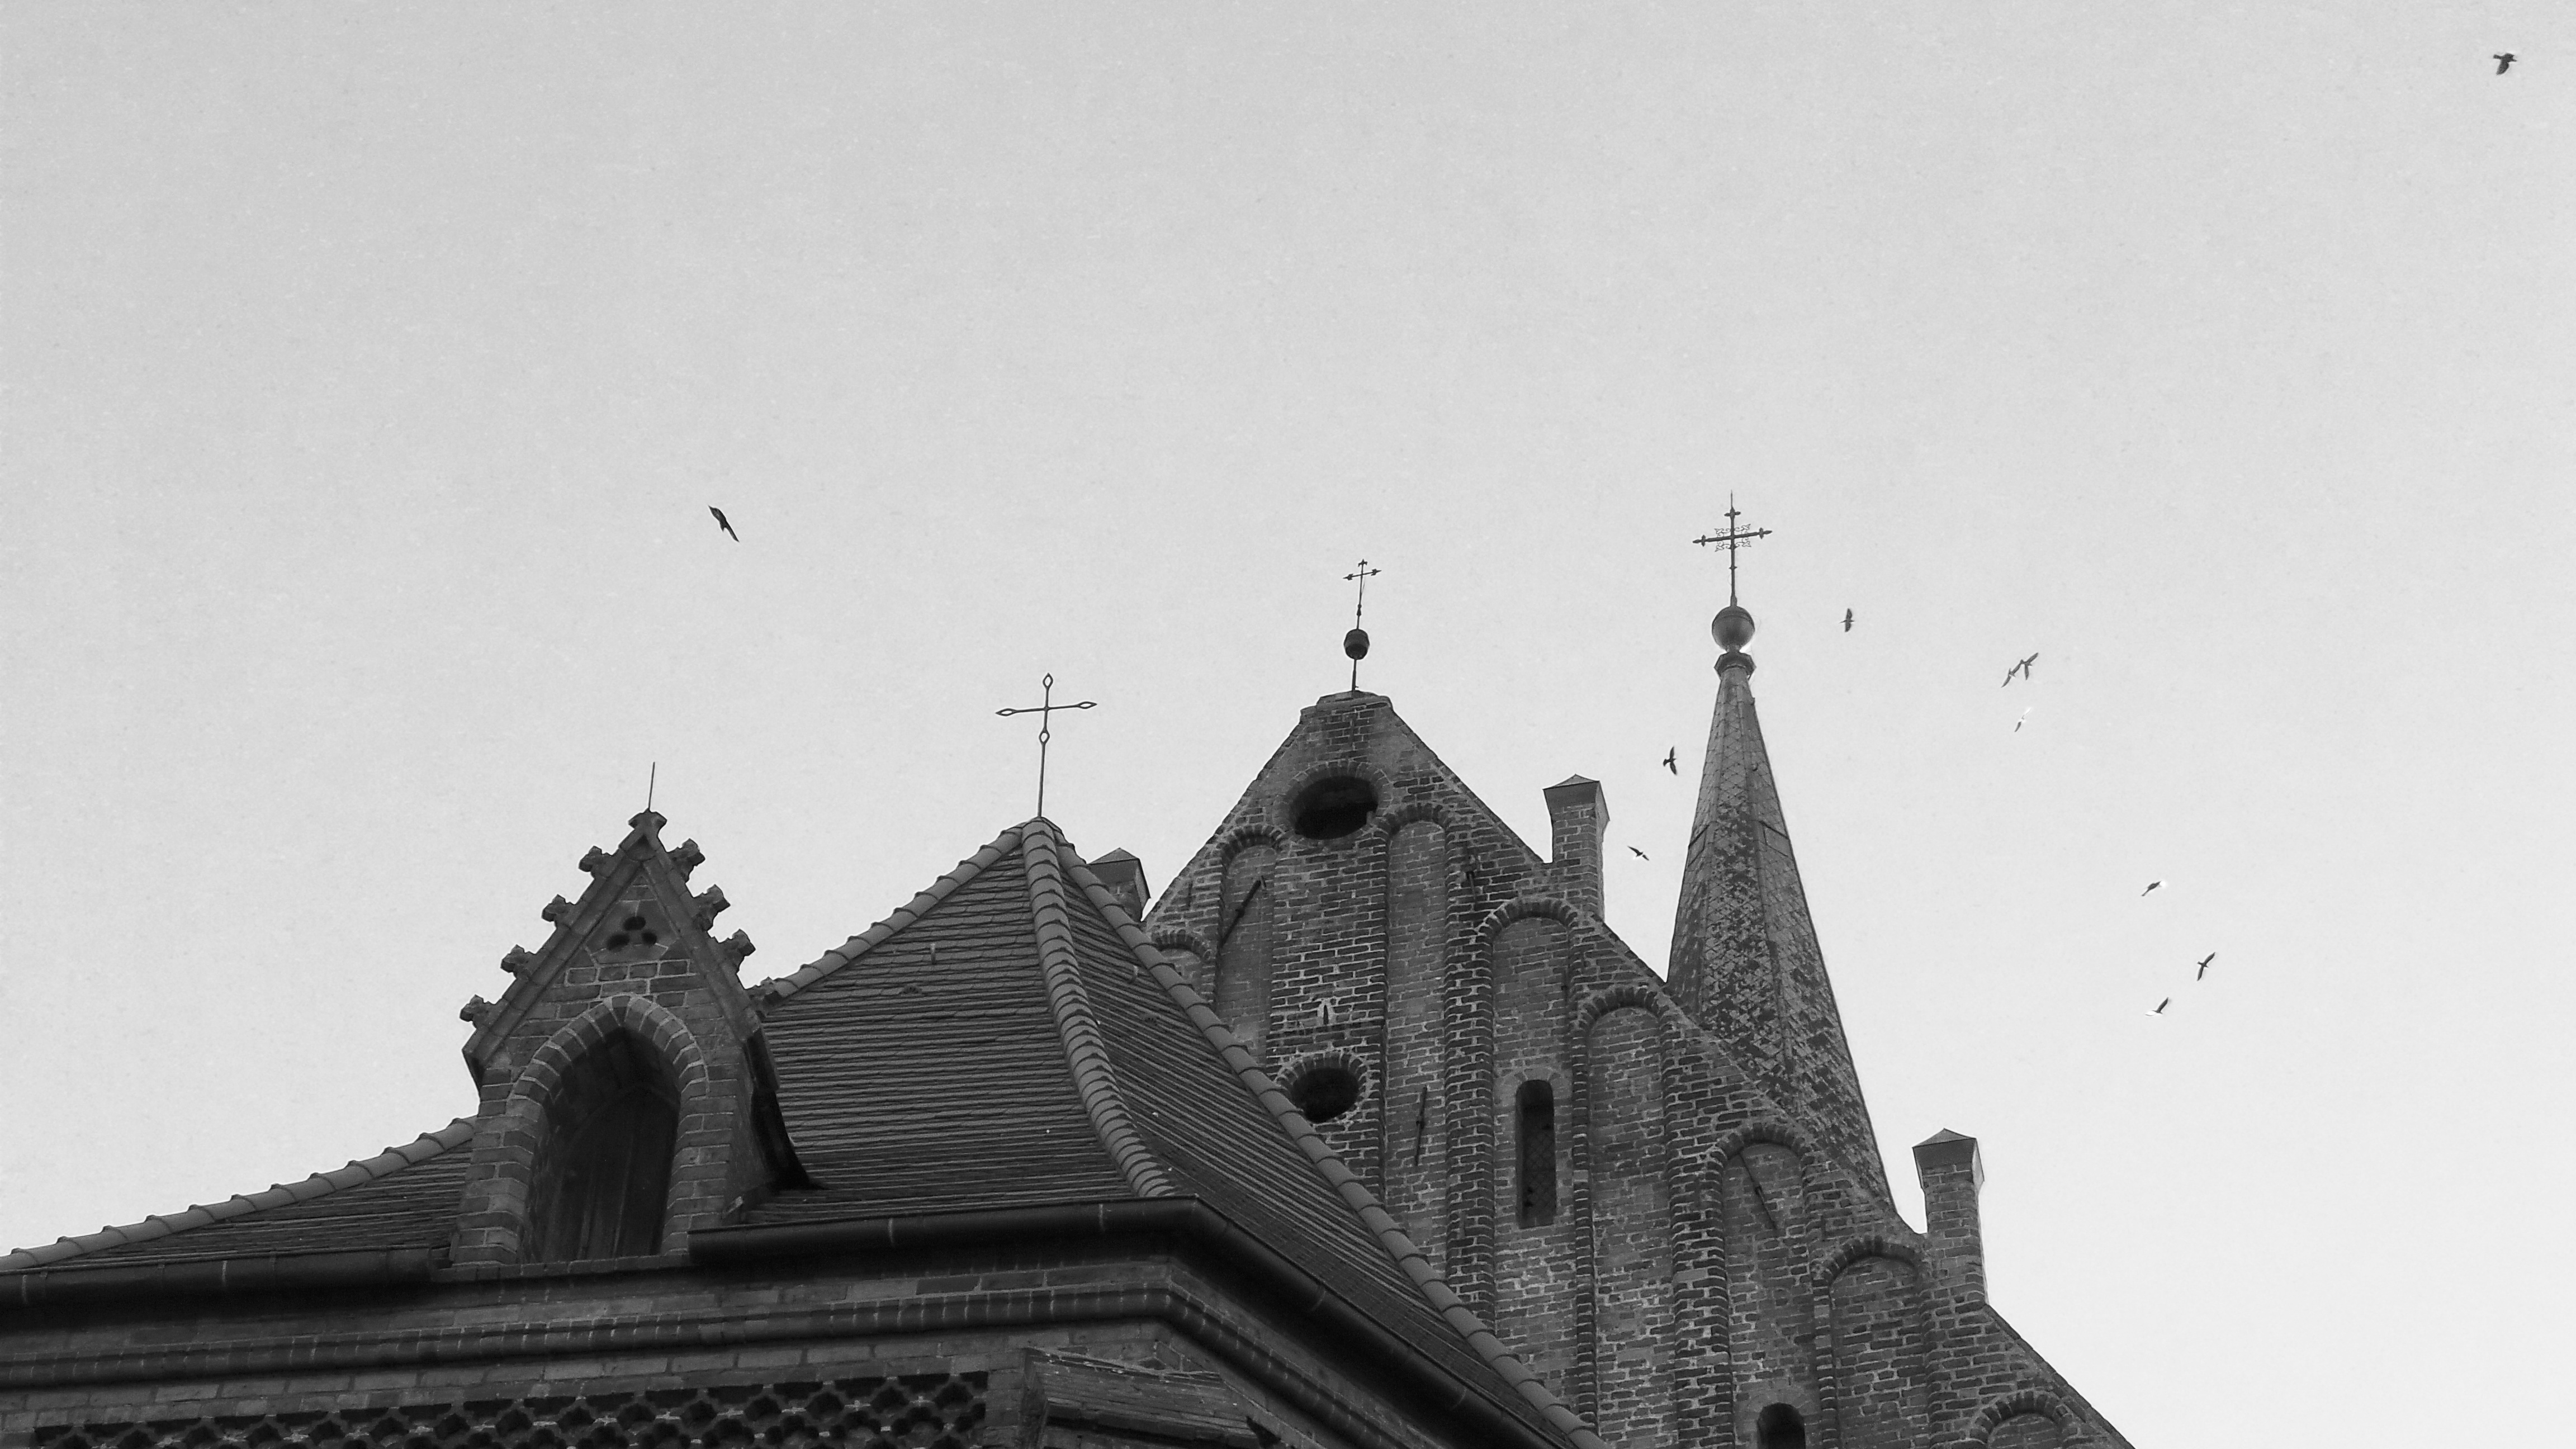
black and white, architecture, sky, white, building, old, monument, line, tower, church, black, monochrome, birds, temple, buildings, spire, steeple, shape, monochrome photography